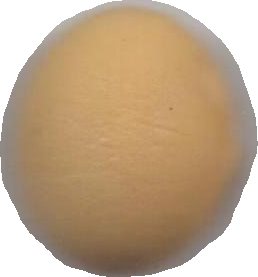
Variety: Dega